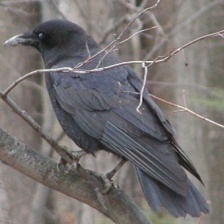
Species: CROW
Scientific name: CORVUS